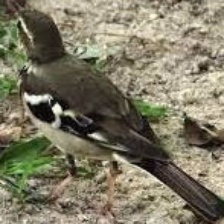
Species: FOREST WAGTAIL
Scientific name: DENDRONANTHUS INDICUS